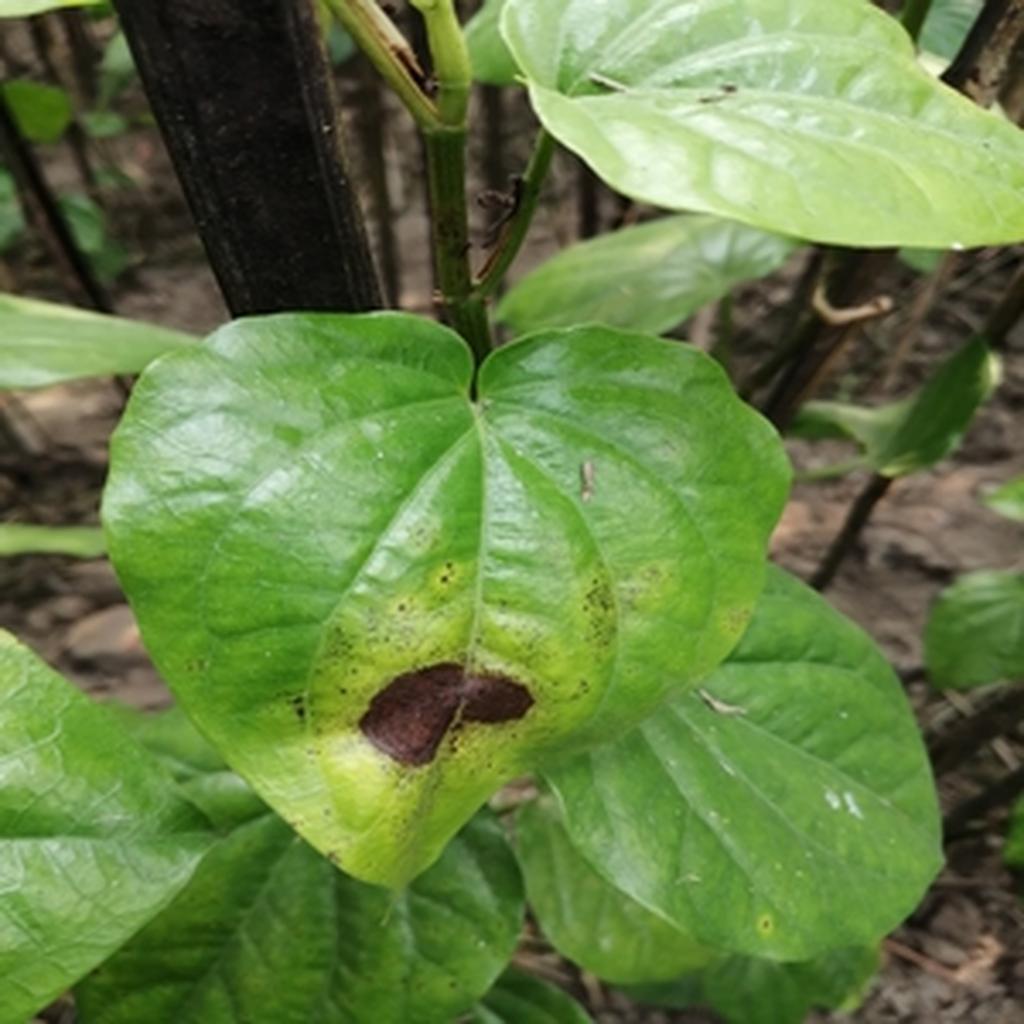
Label: Leaf_Rot